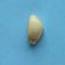
Maize quality: Good